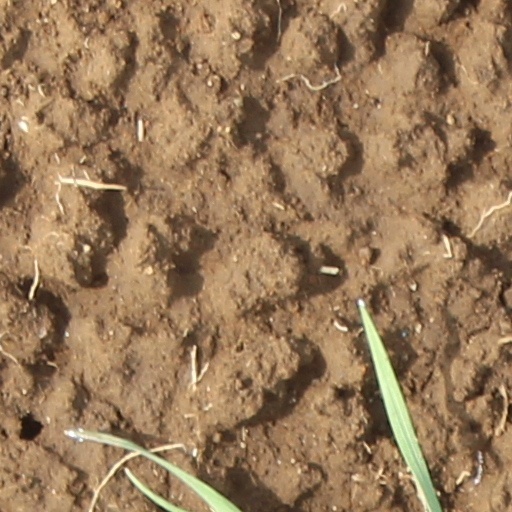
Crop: wheat